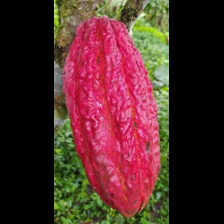
Label: sana